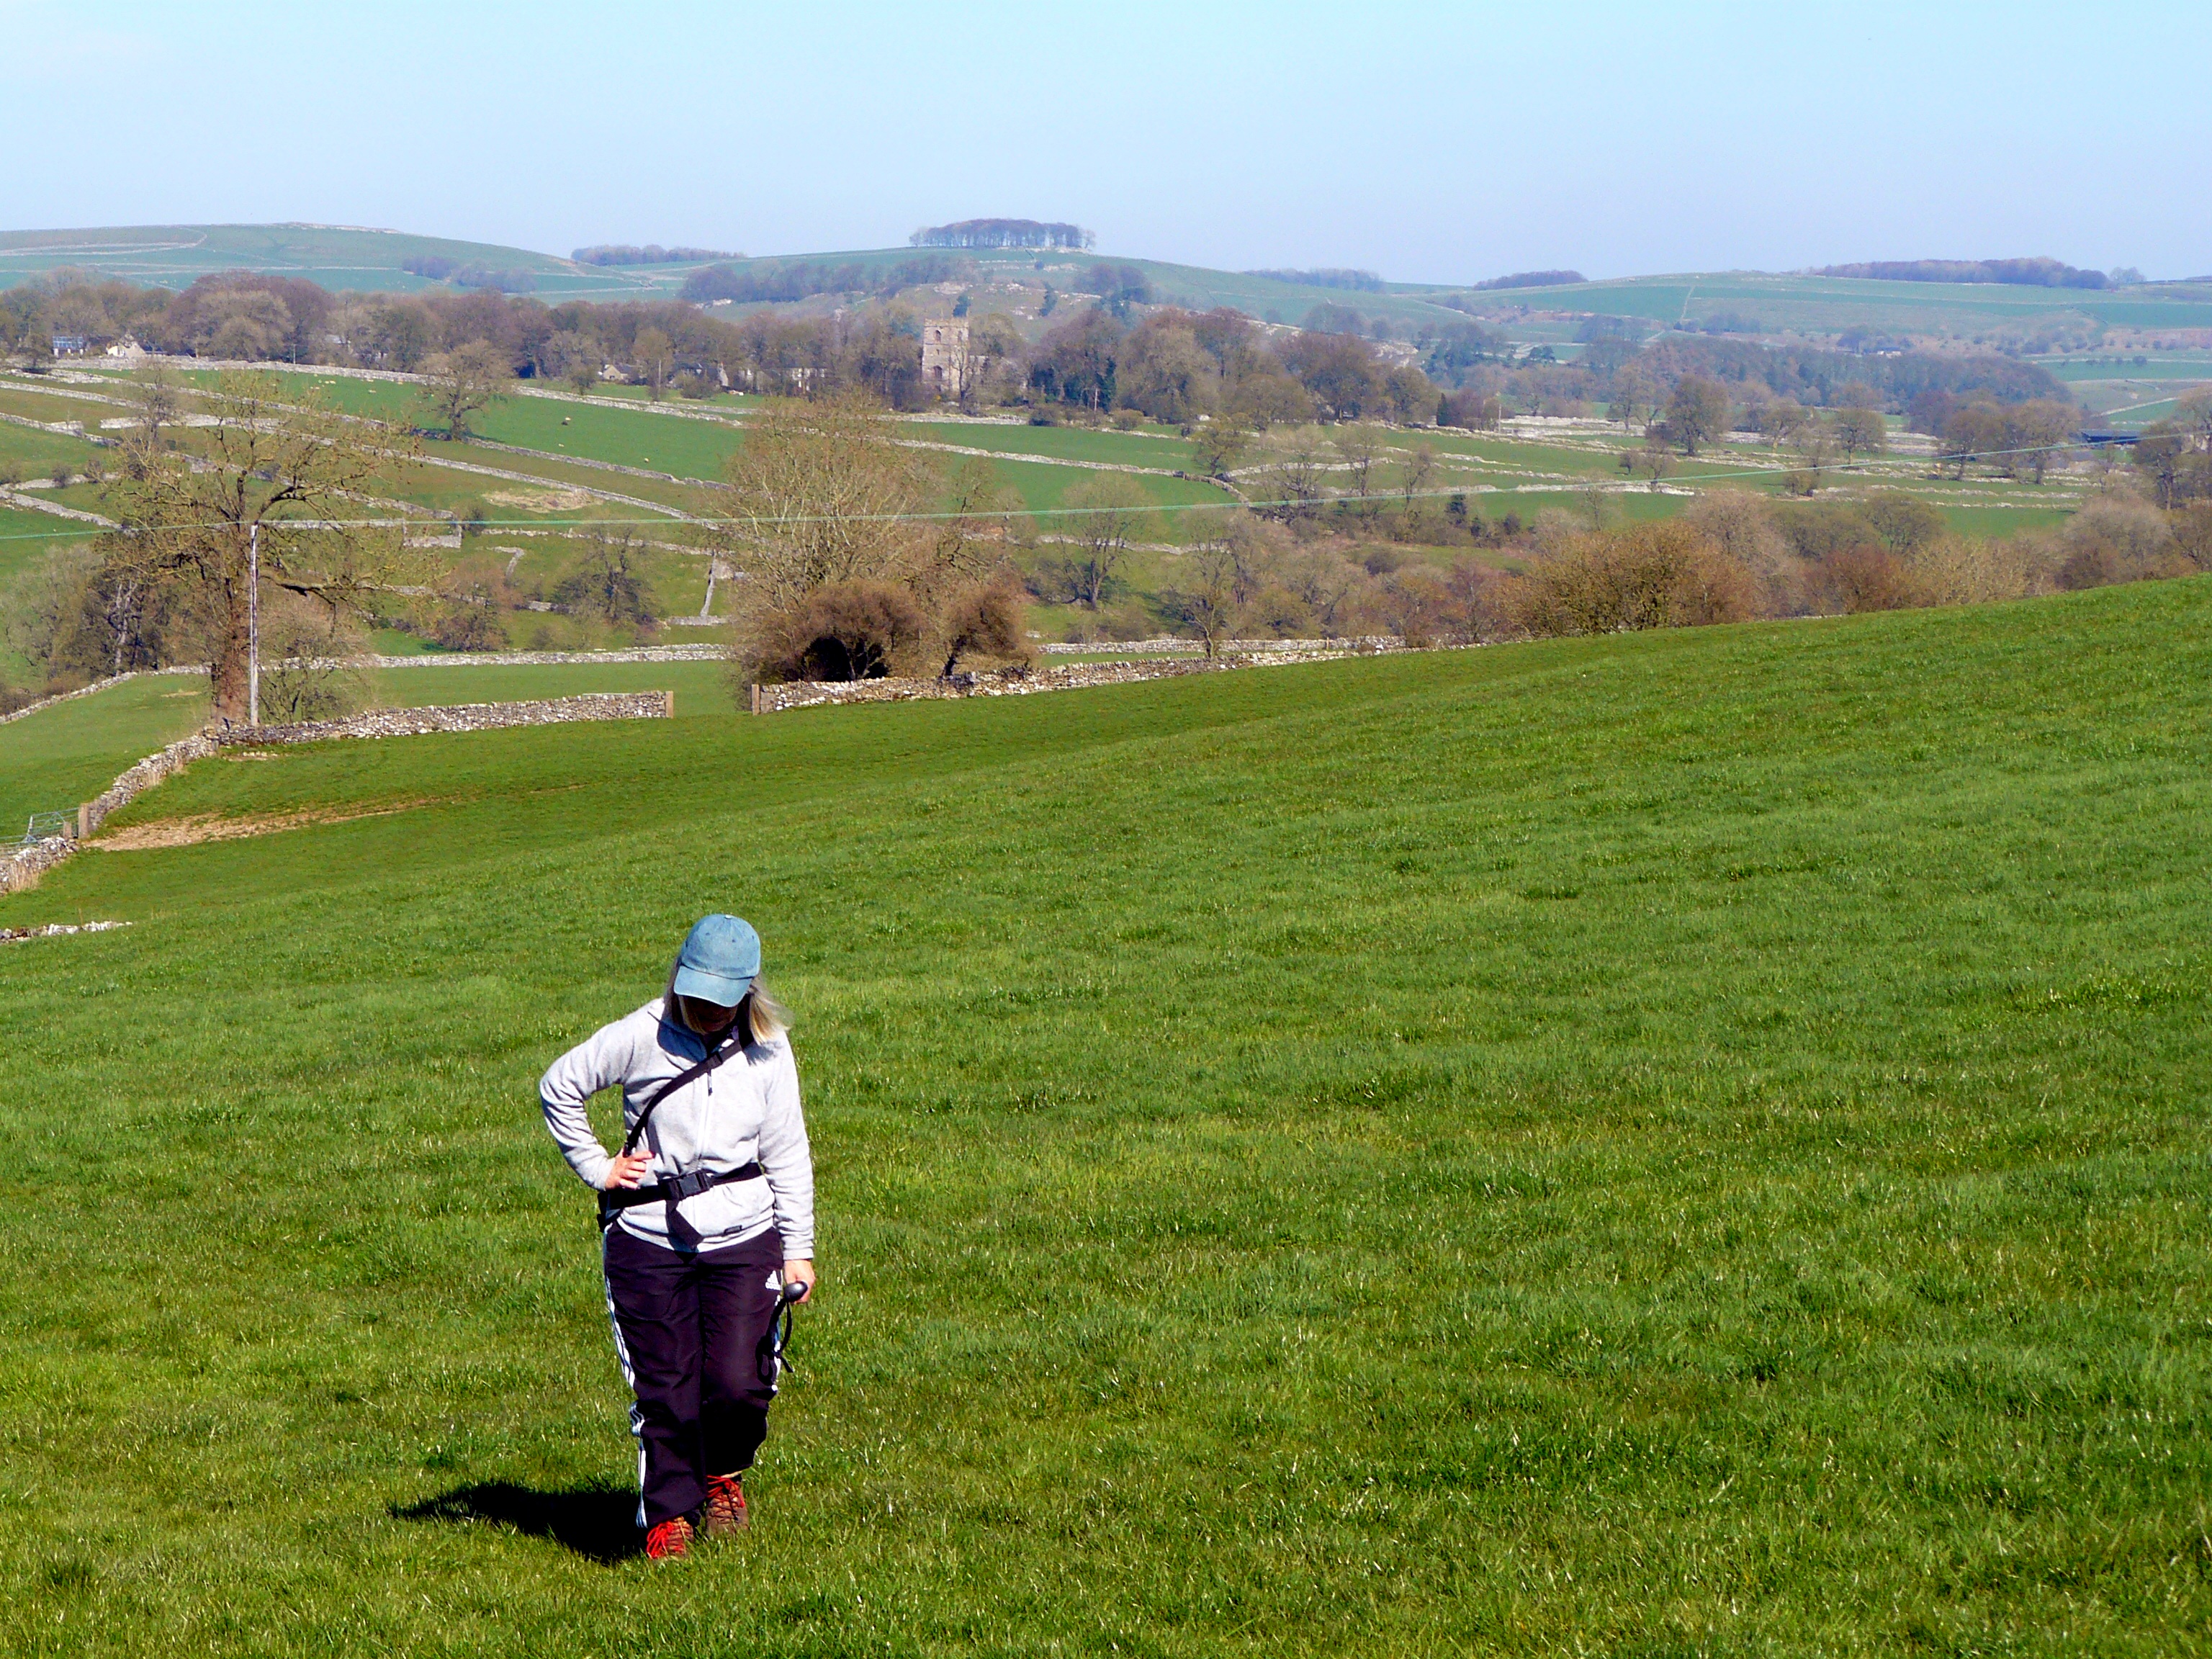
countryside, england, walker, grassland, pasture, grass, natural environment, hill, meadow, rural area, plain, grass family, land lot, fell, hill station, field, landscape, highland, recreation, lawn, farm, walking, running, plant, plantation